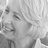
Emotion: happy